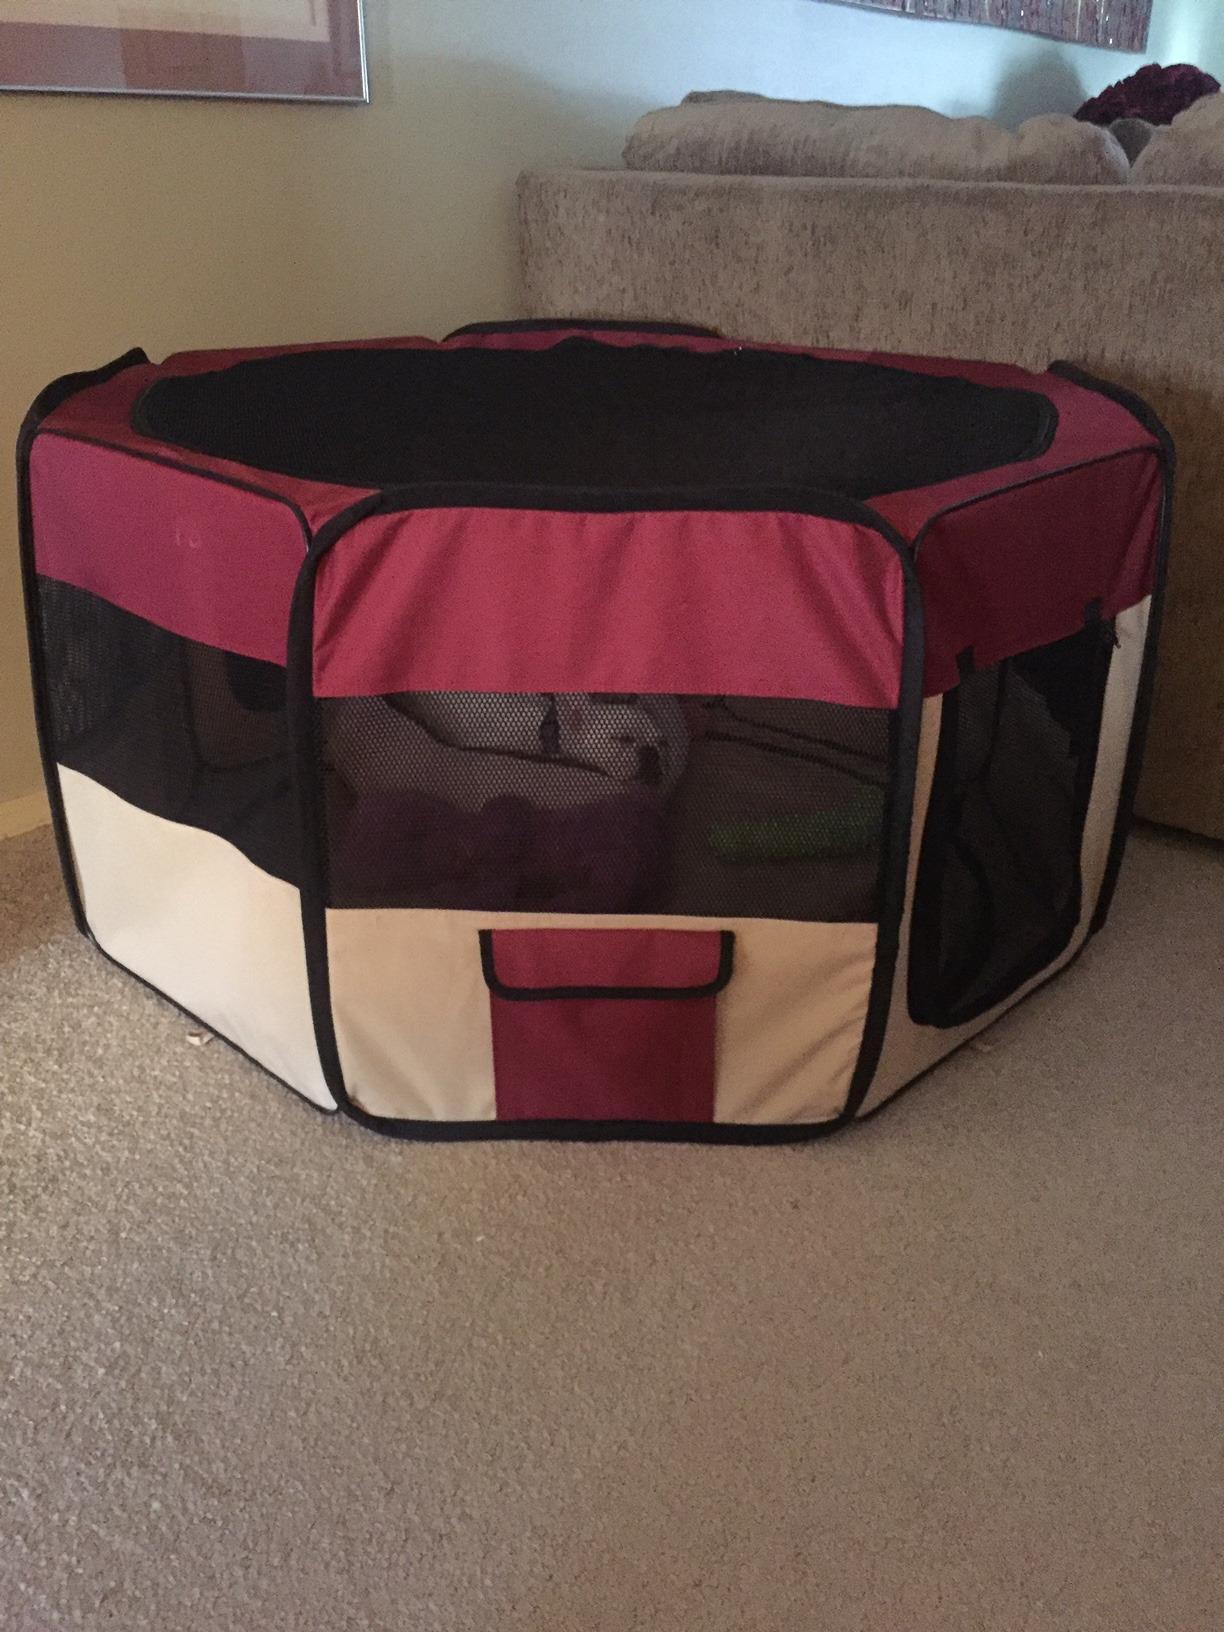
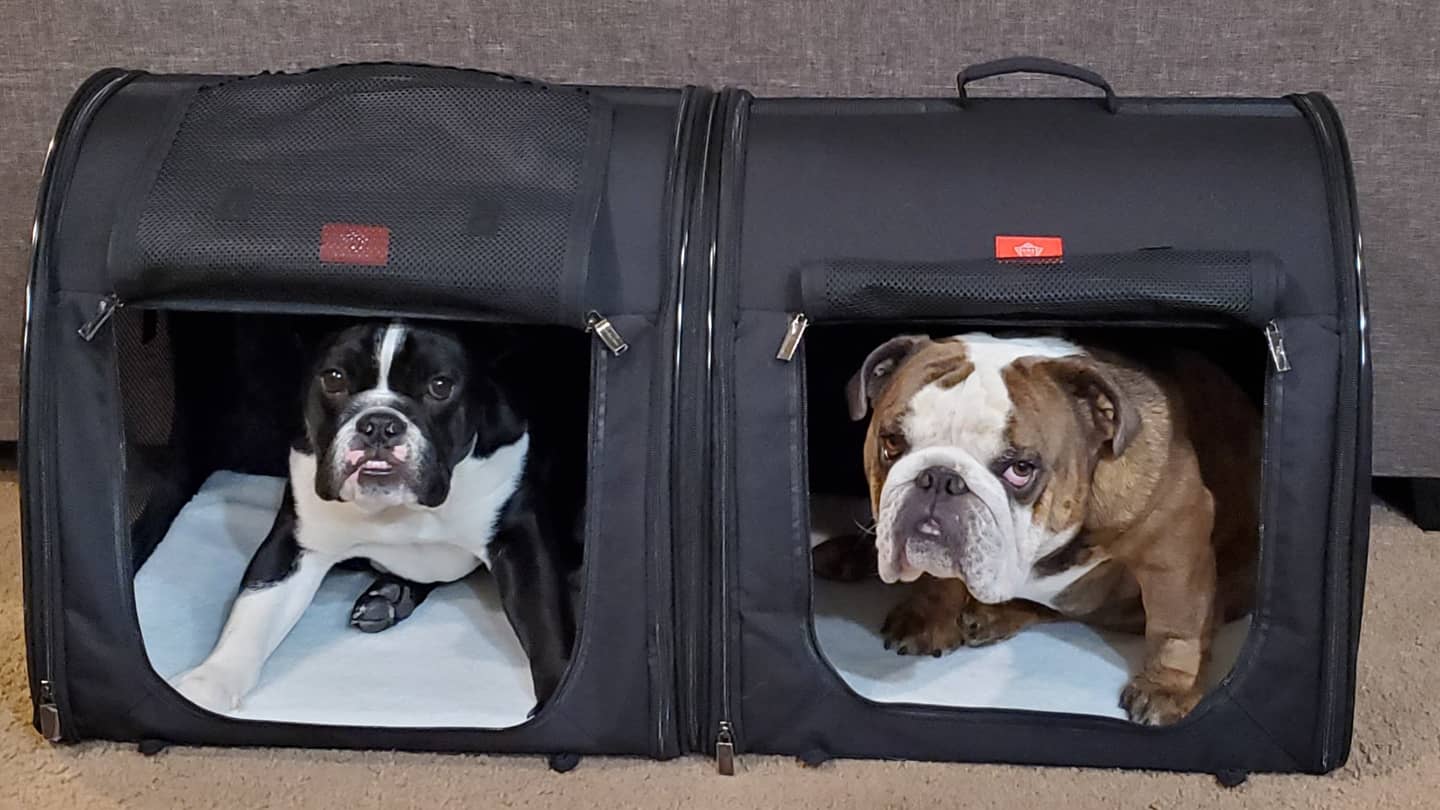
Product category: items_kennel
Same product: no